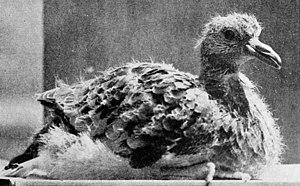
La tourte voyageuse, pigeon migrateur ou colombe voyageuse est une espèce d'oiseaux, aujourd'hui éteinte.